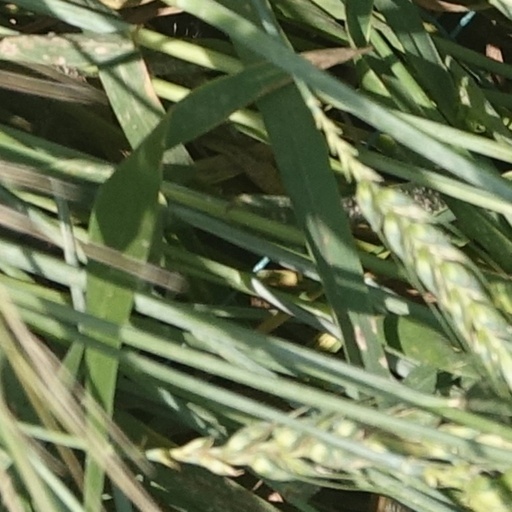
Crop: wheat